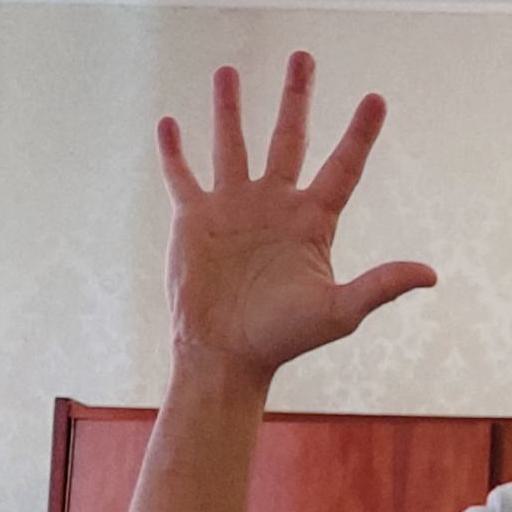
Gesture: palm